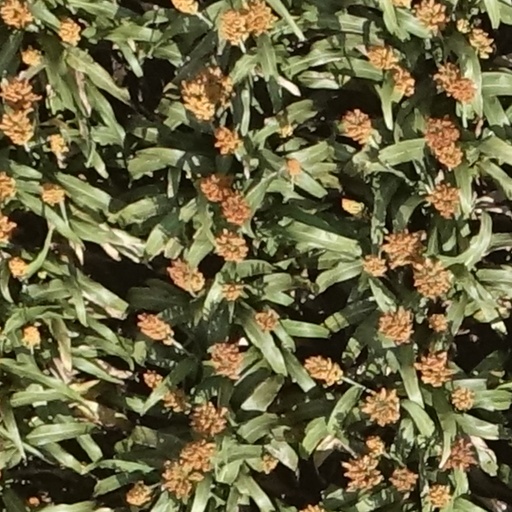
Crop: sorghum